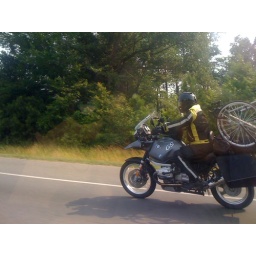
That's a road bike frame flanked by its wheels on the back of the GS.